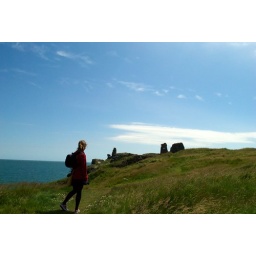
Ashling, looking over the hillock to the black castle ruins